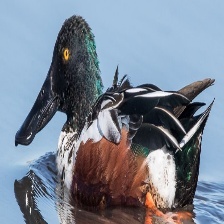
Species: NORTHERN SHOVELER
Scientific name: SPATULA CLYPEATA
ImageNet parent category: drake